Richard Wayne Snell

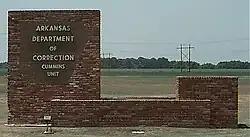
The Cummins Unit, where Snell was executed

Snell was held at the Tucker Maximum Security Unit until April 15, 1995, when he was transferred to the execution site. Snell's death sentence was carried out on April 19, 1995, at the Cummins Unit in Lincoln County, Arkansas.